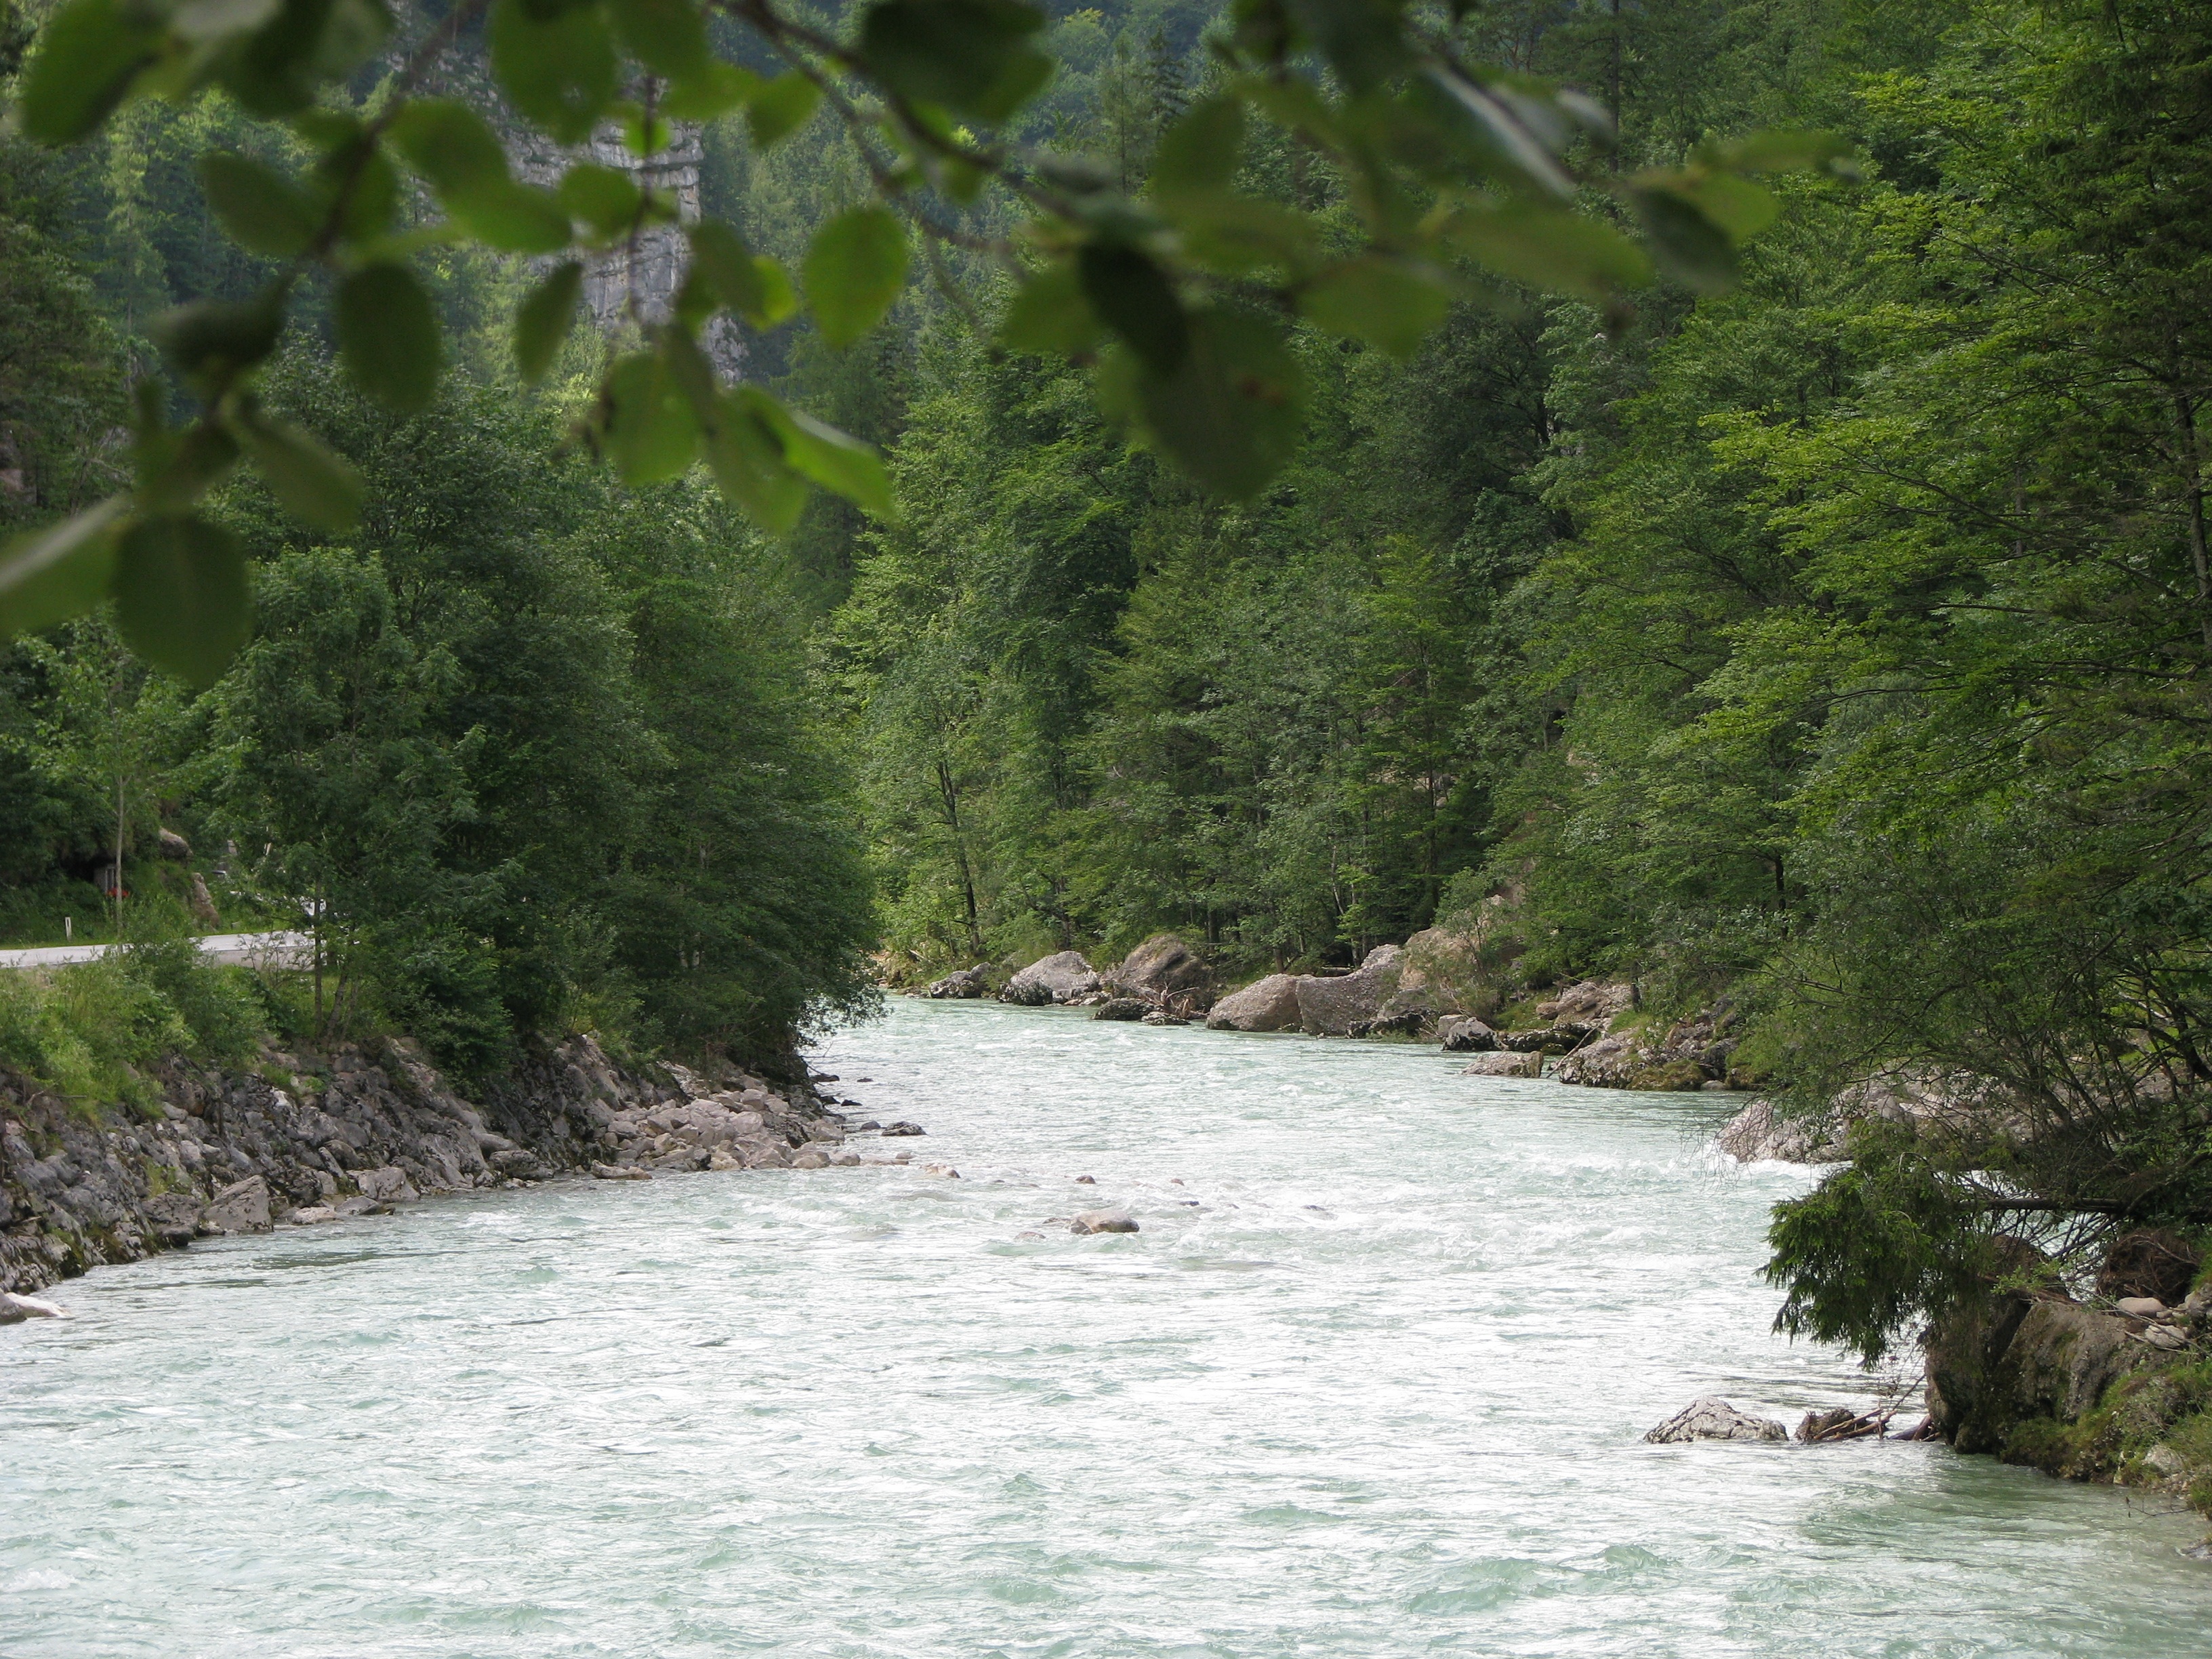
tree, river, stream, flowing, rapid, boating, running water, landform, geographical feature